University of Saskatchewan academics

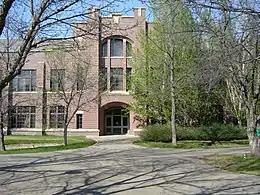
Engineering Building, University of Saskatchewan

The Engineering Building was first opened in 1912 for the Agricultural Engineering Department and the Department of Field Husbandry. The 1925 fire which destroyed this building made way for a new construction which opened in 1926. Mechanical Engineering laboratories were added in 1939. In 1961, the construction of the Evan A. Hardy Laboratory provided an area for the Department of Agricultural Engineering, the Agricultural Engineering Research and Development Section and the Divisions of Hydrology and Control Systems. 1986 saw the creation of the Computer Science Department within the Engineering department, which only lasted until 2000.